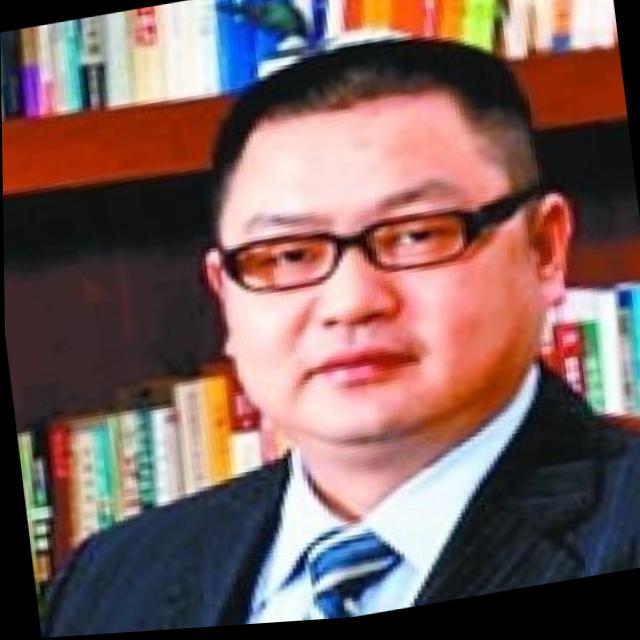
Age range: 45-64